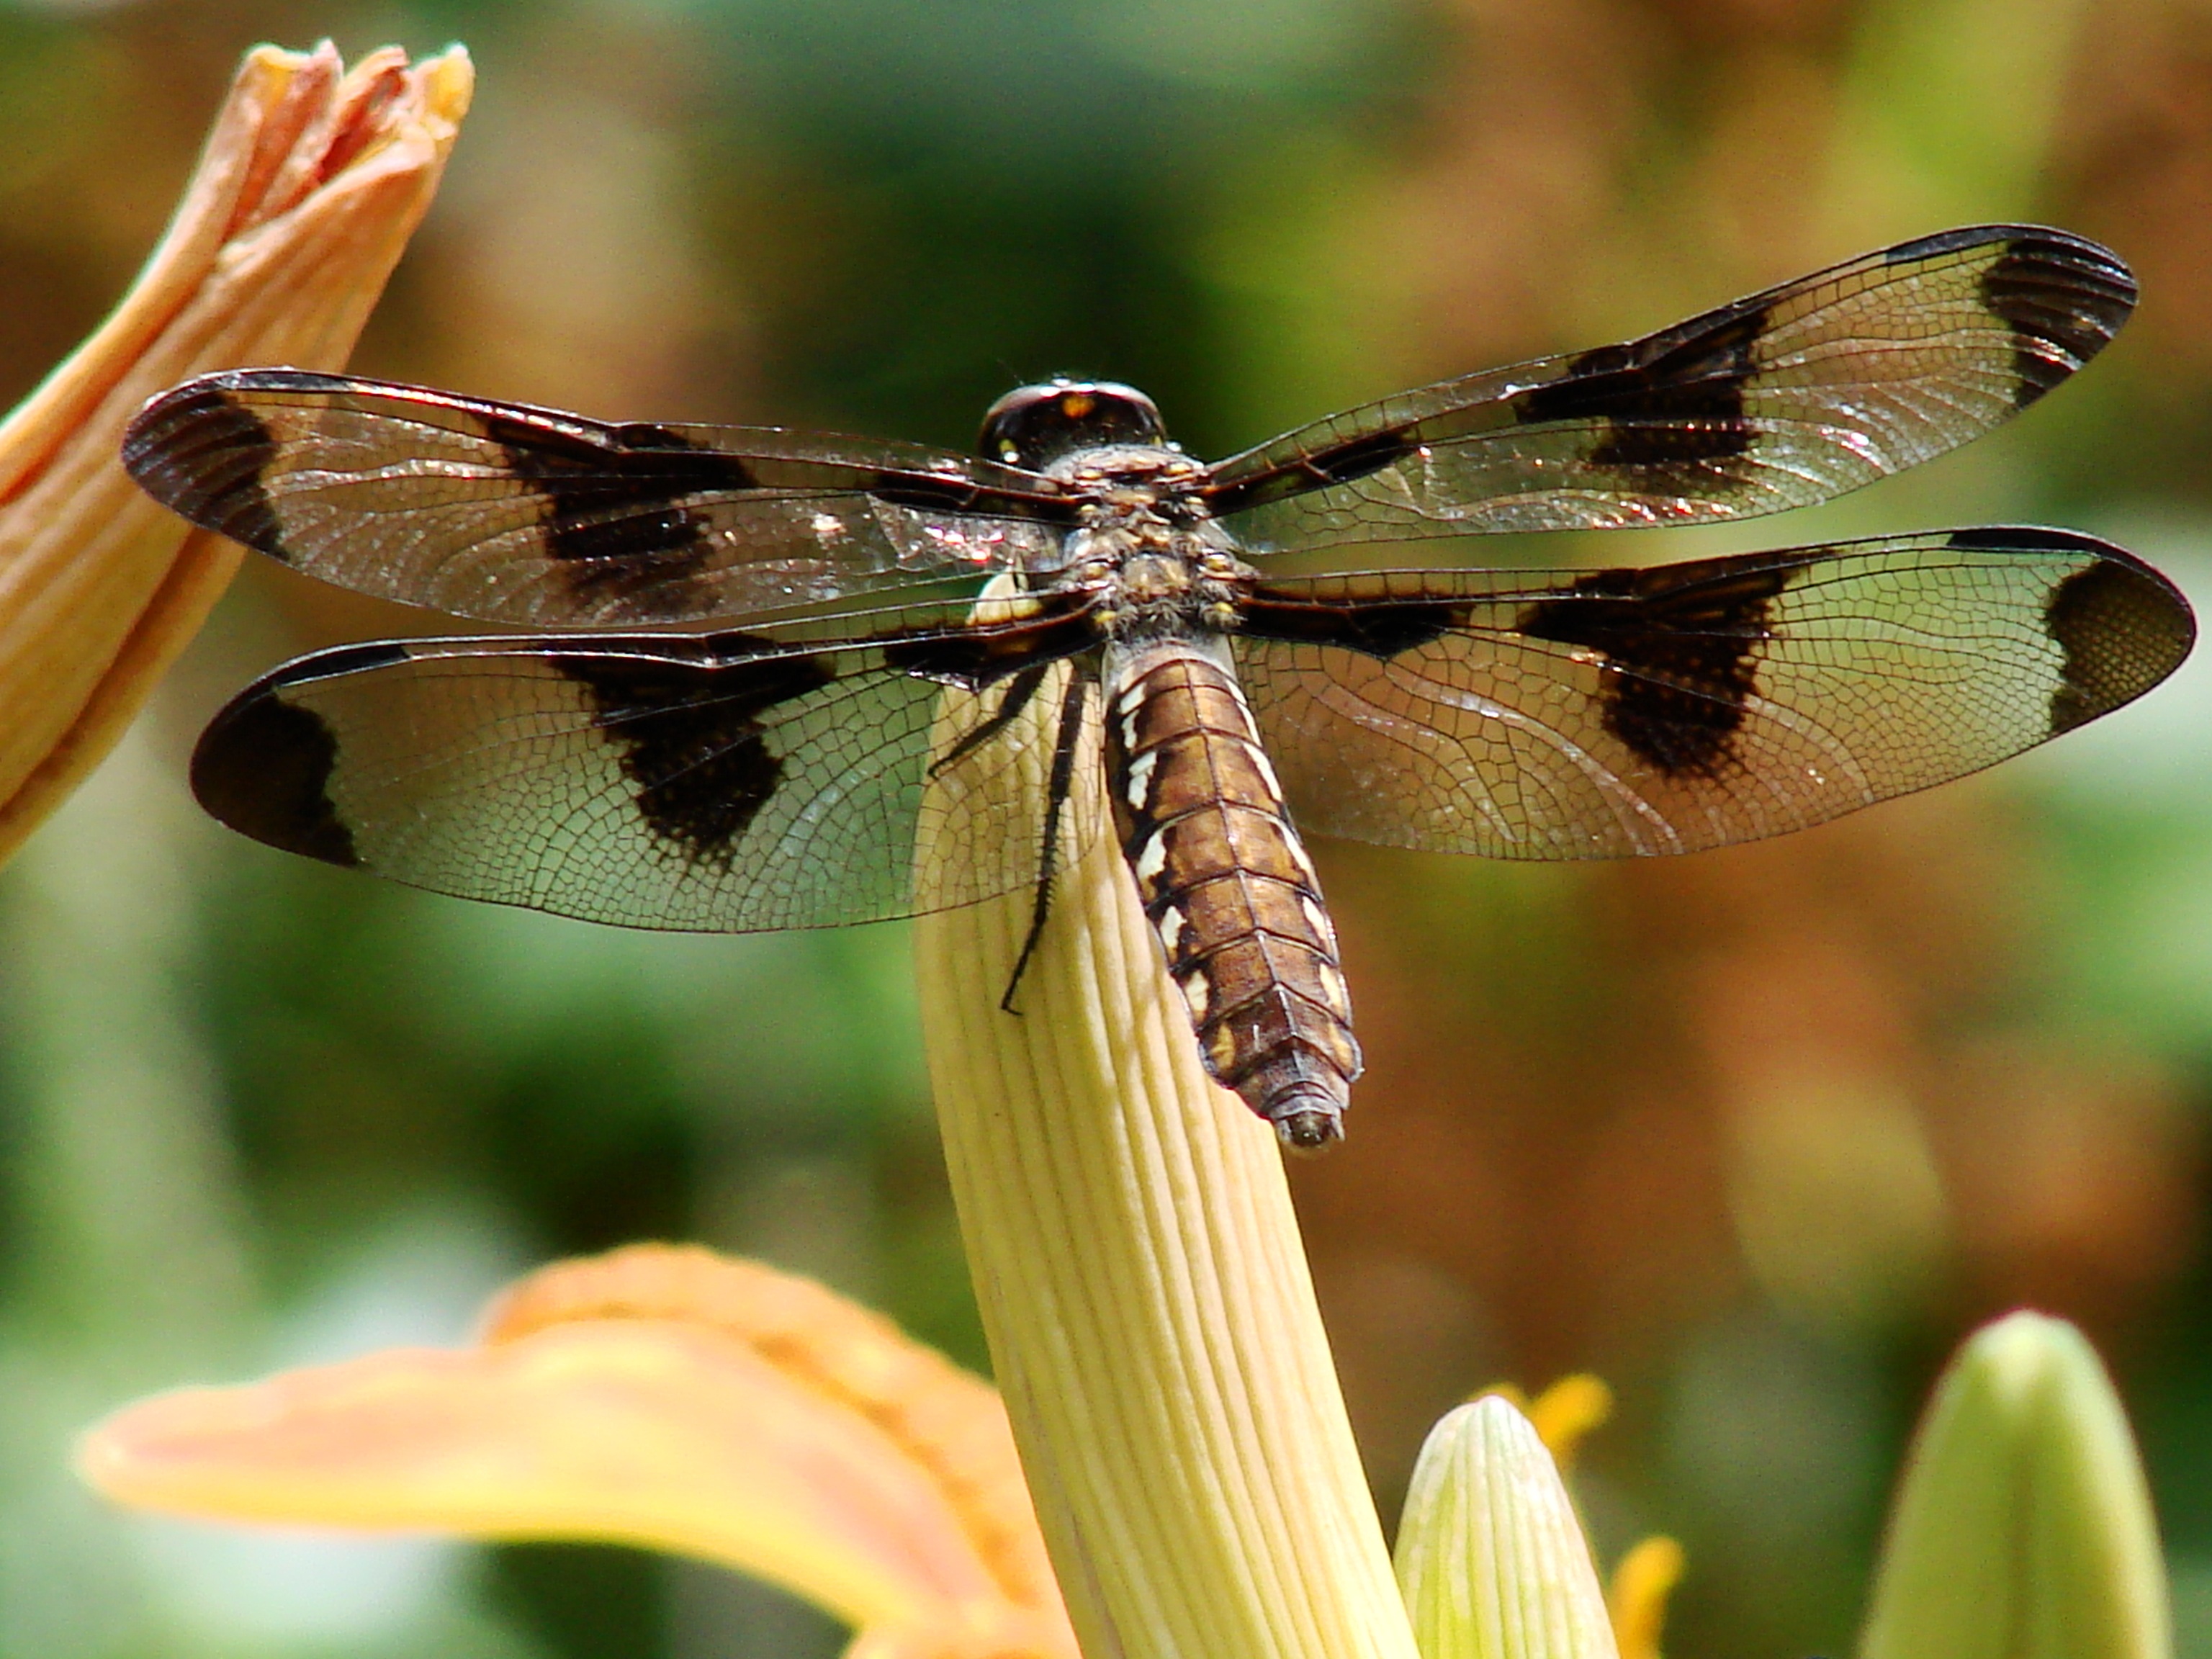
nature, wing, photography, flower, summer, wildlife, orange, green, insect, brown, yellow, fauna, invertebrate, close up, transparent, dragonfly, nectar, macro photography, arthropod, dragonflies and damseflies, lycaenid